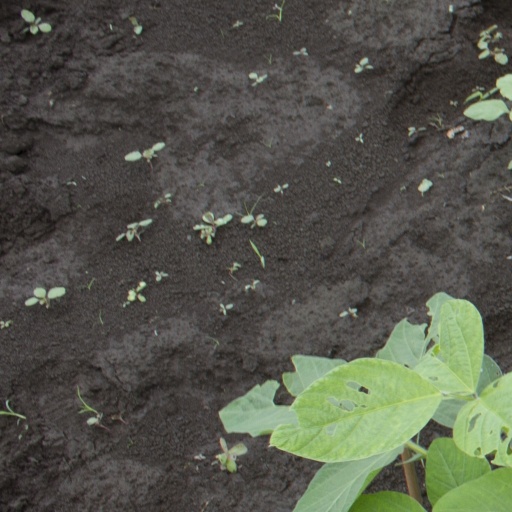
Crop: soybean